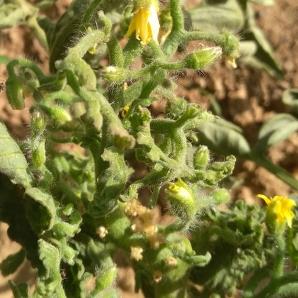
Crop: Tomato
Condition: virosis-d